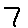
Label: 7